Pronto... c'è una certa Giuliana per te

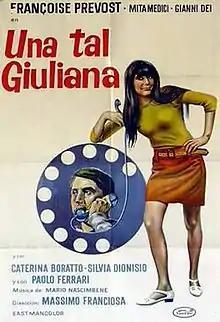

Pronto... c'è una certa Giuliana per te is a 1967 Italian romantic comedy film directed by Massimo Franciosa. For this film Mario Nascimbene won the Nastro d'Argento for Best Score.